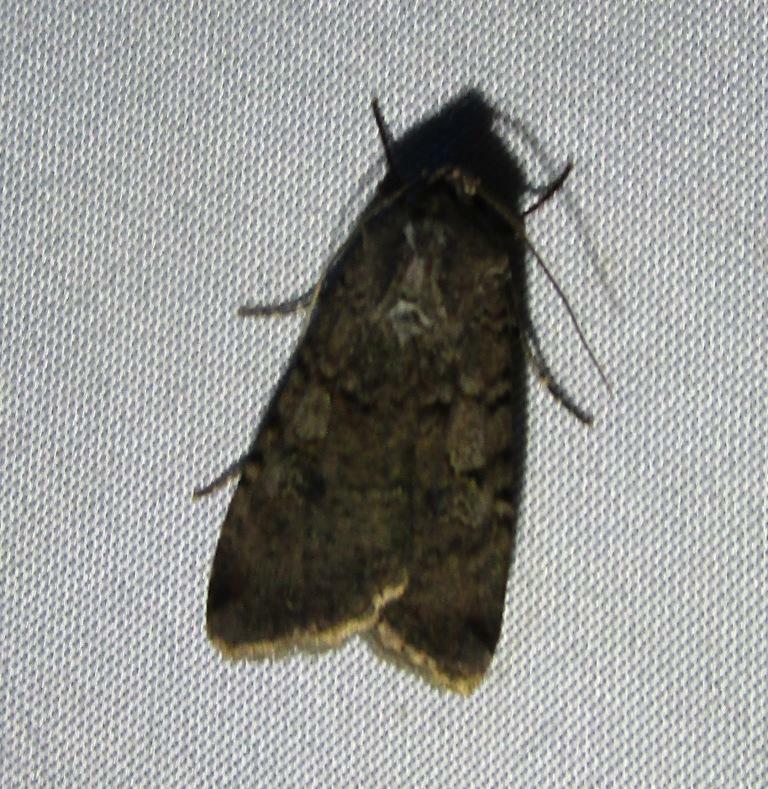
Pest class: cutworms